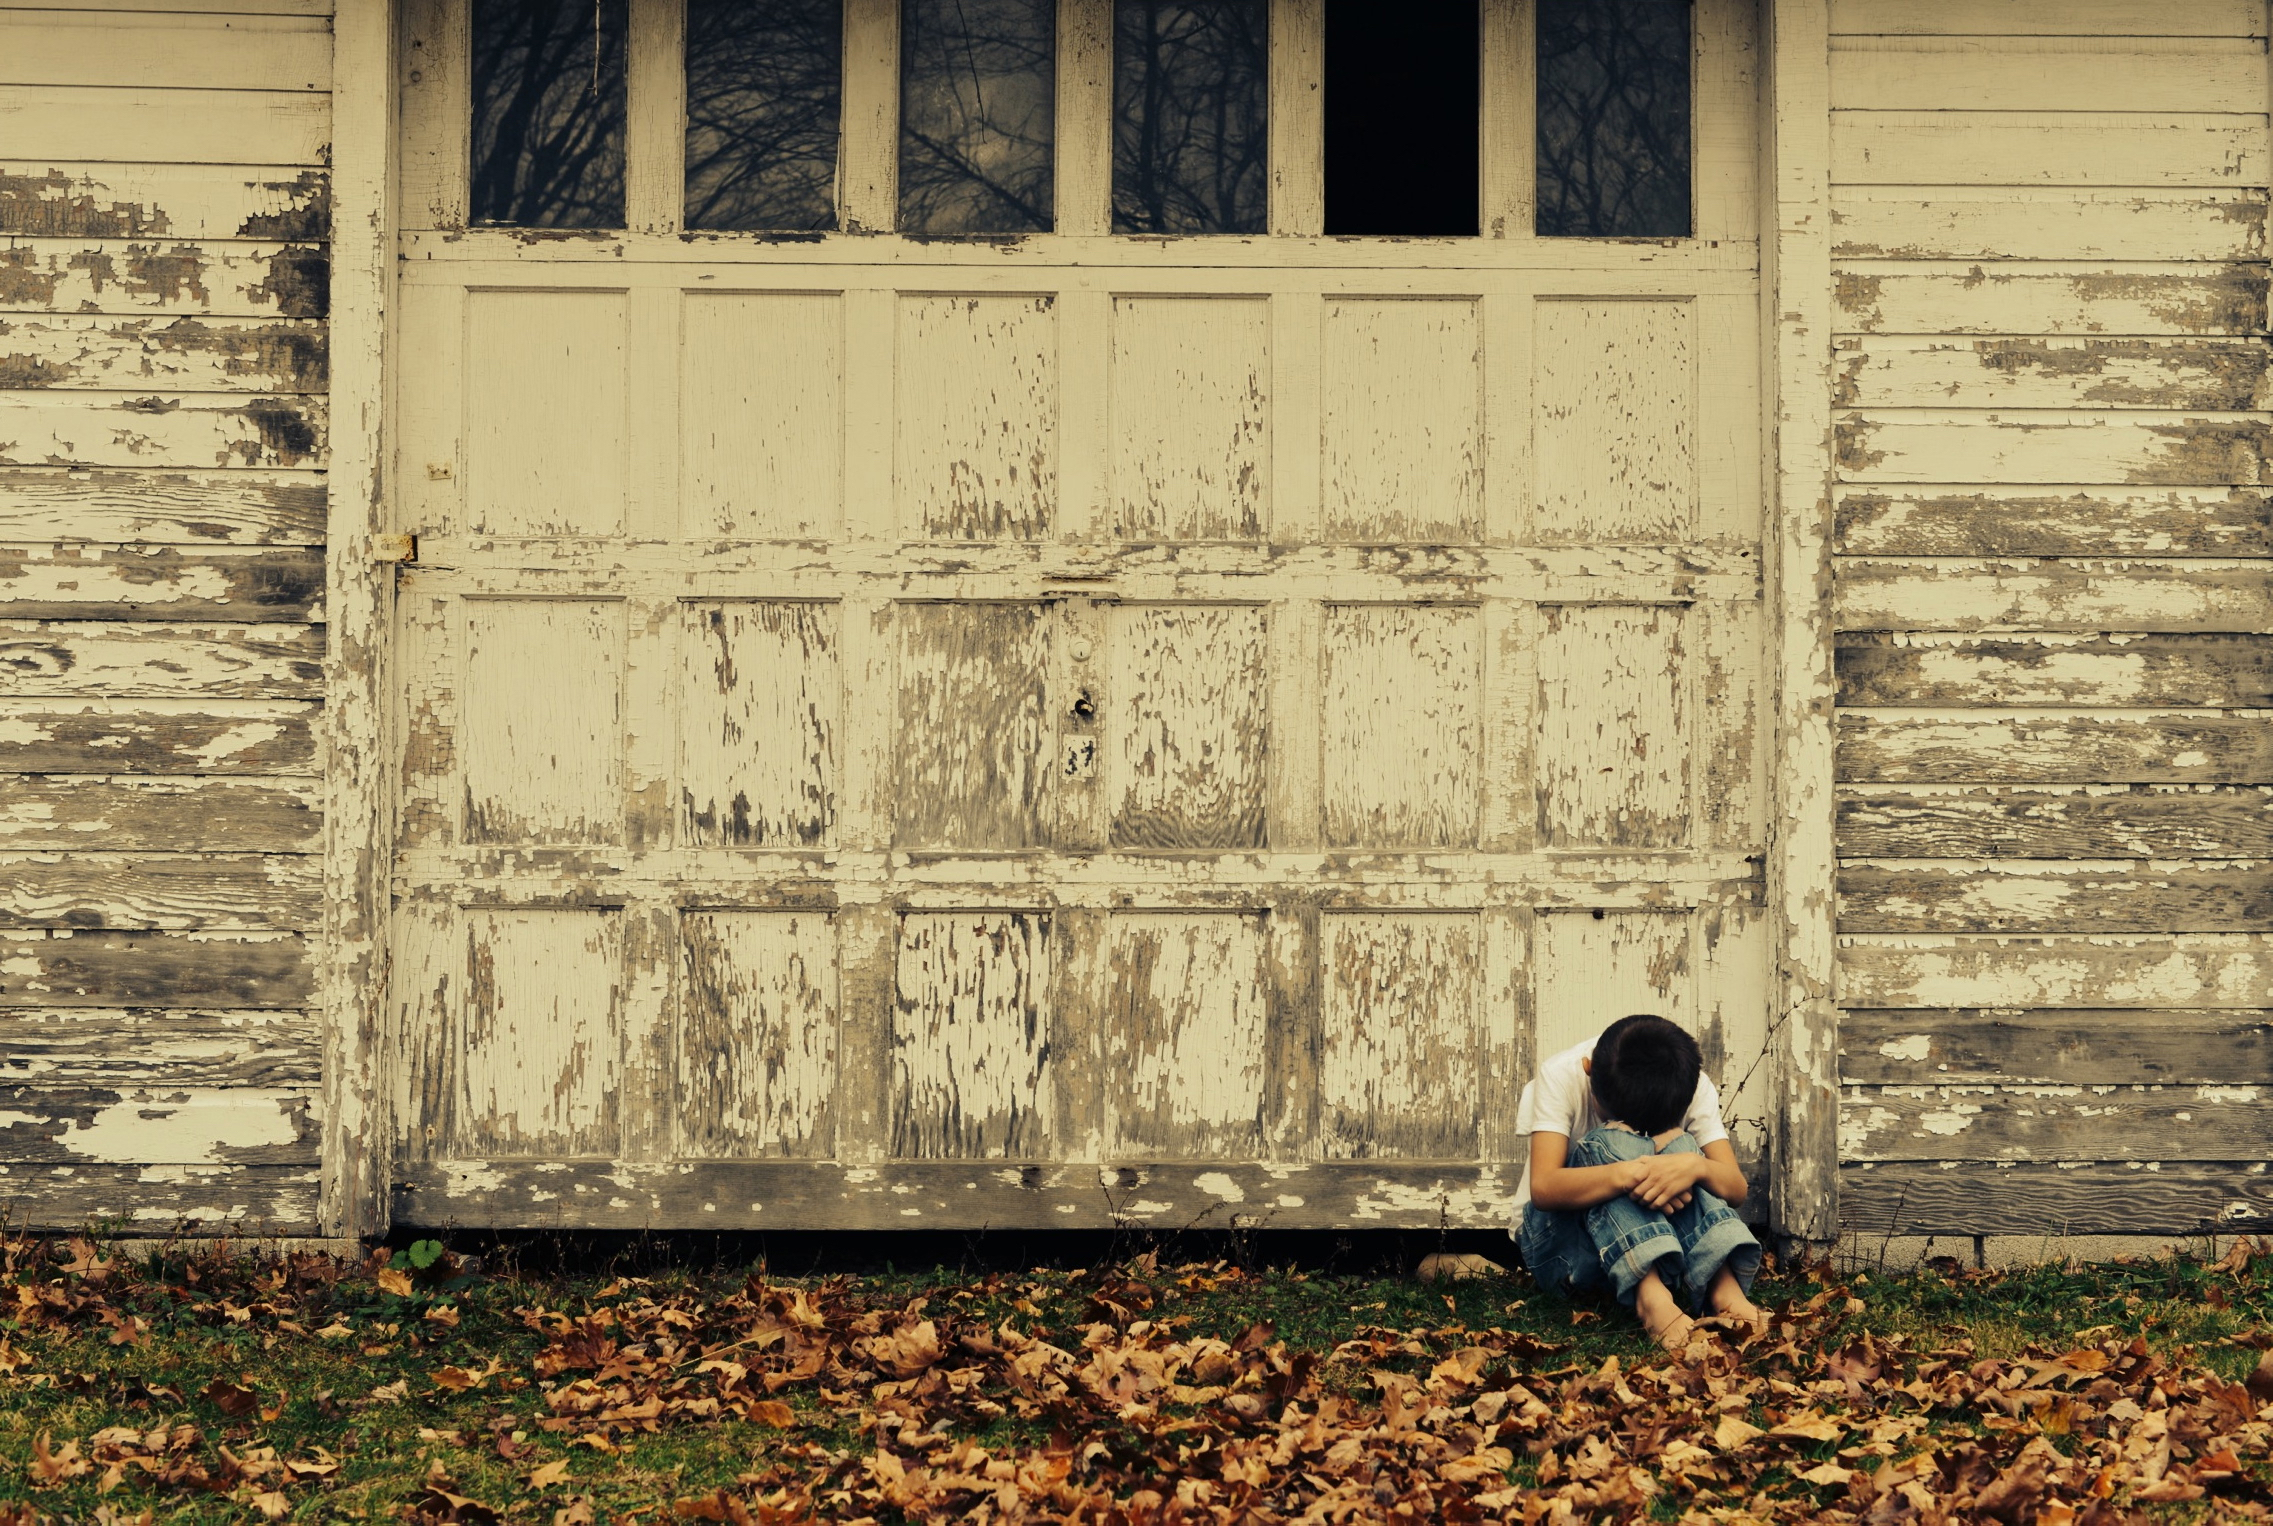
wood, house, window, wall, color, autumn, photograph, urban area